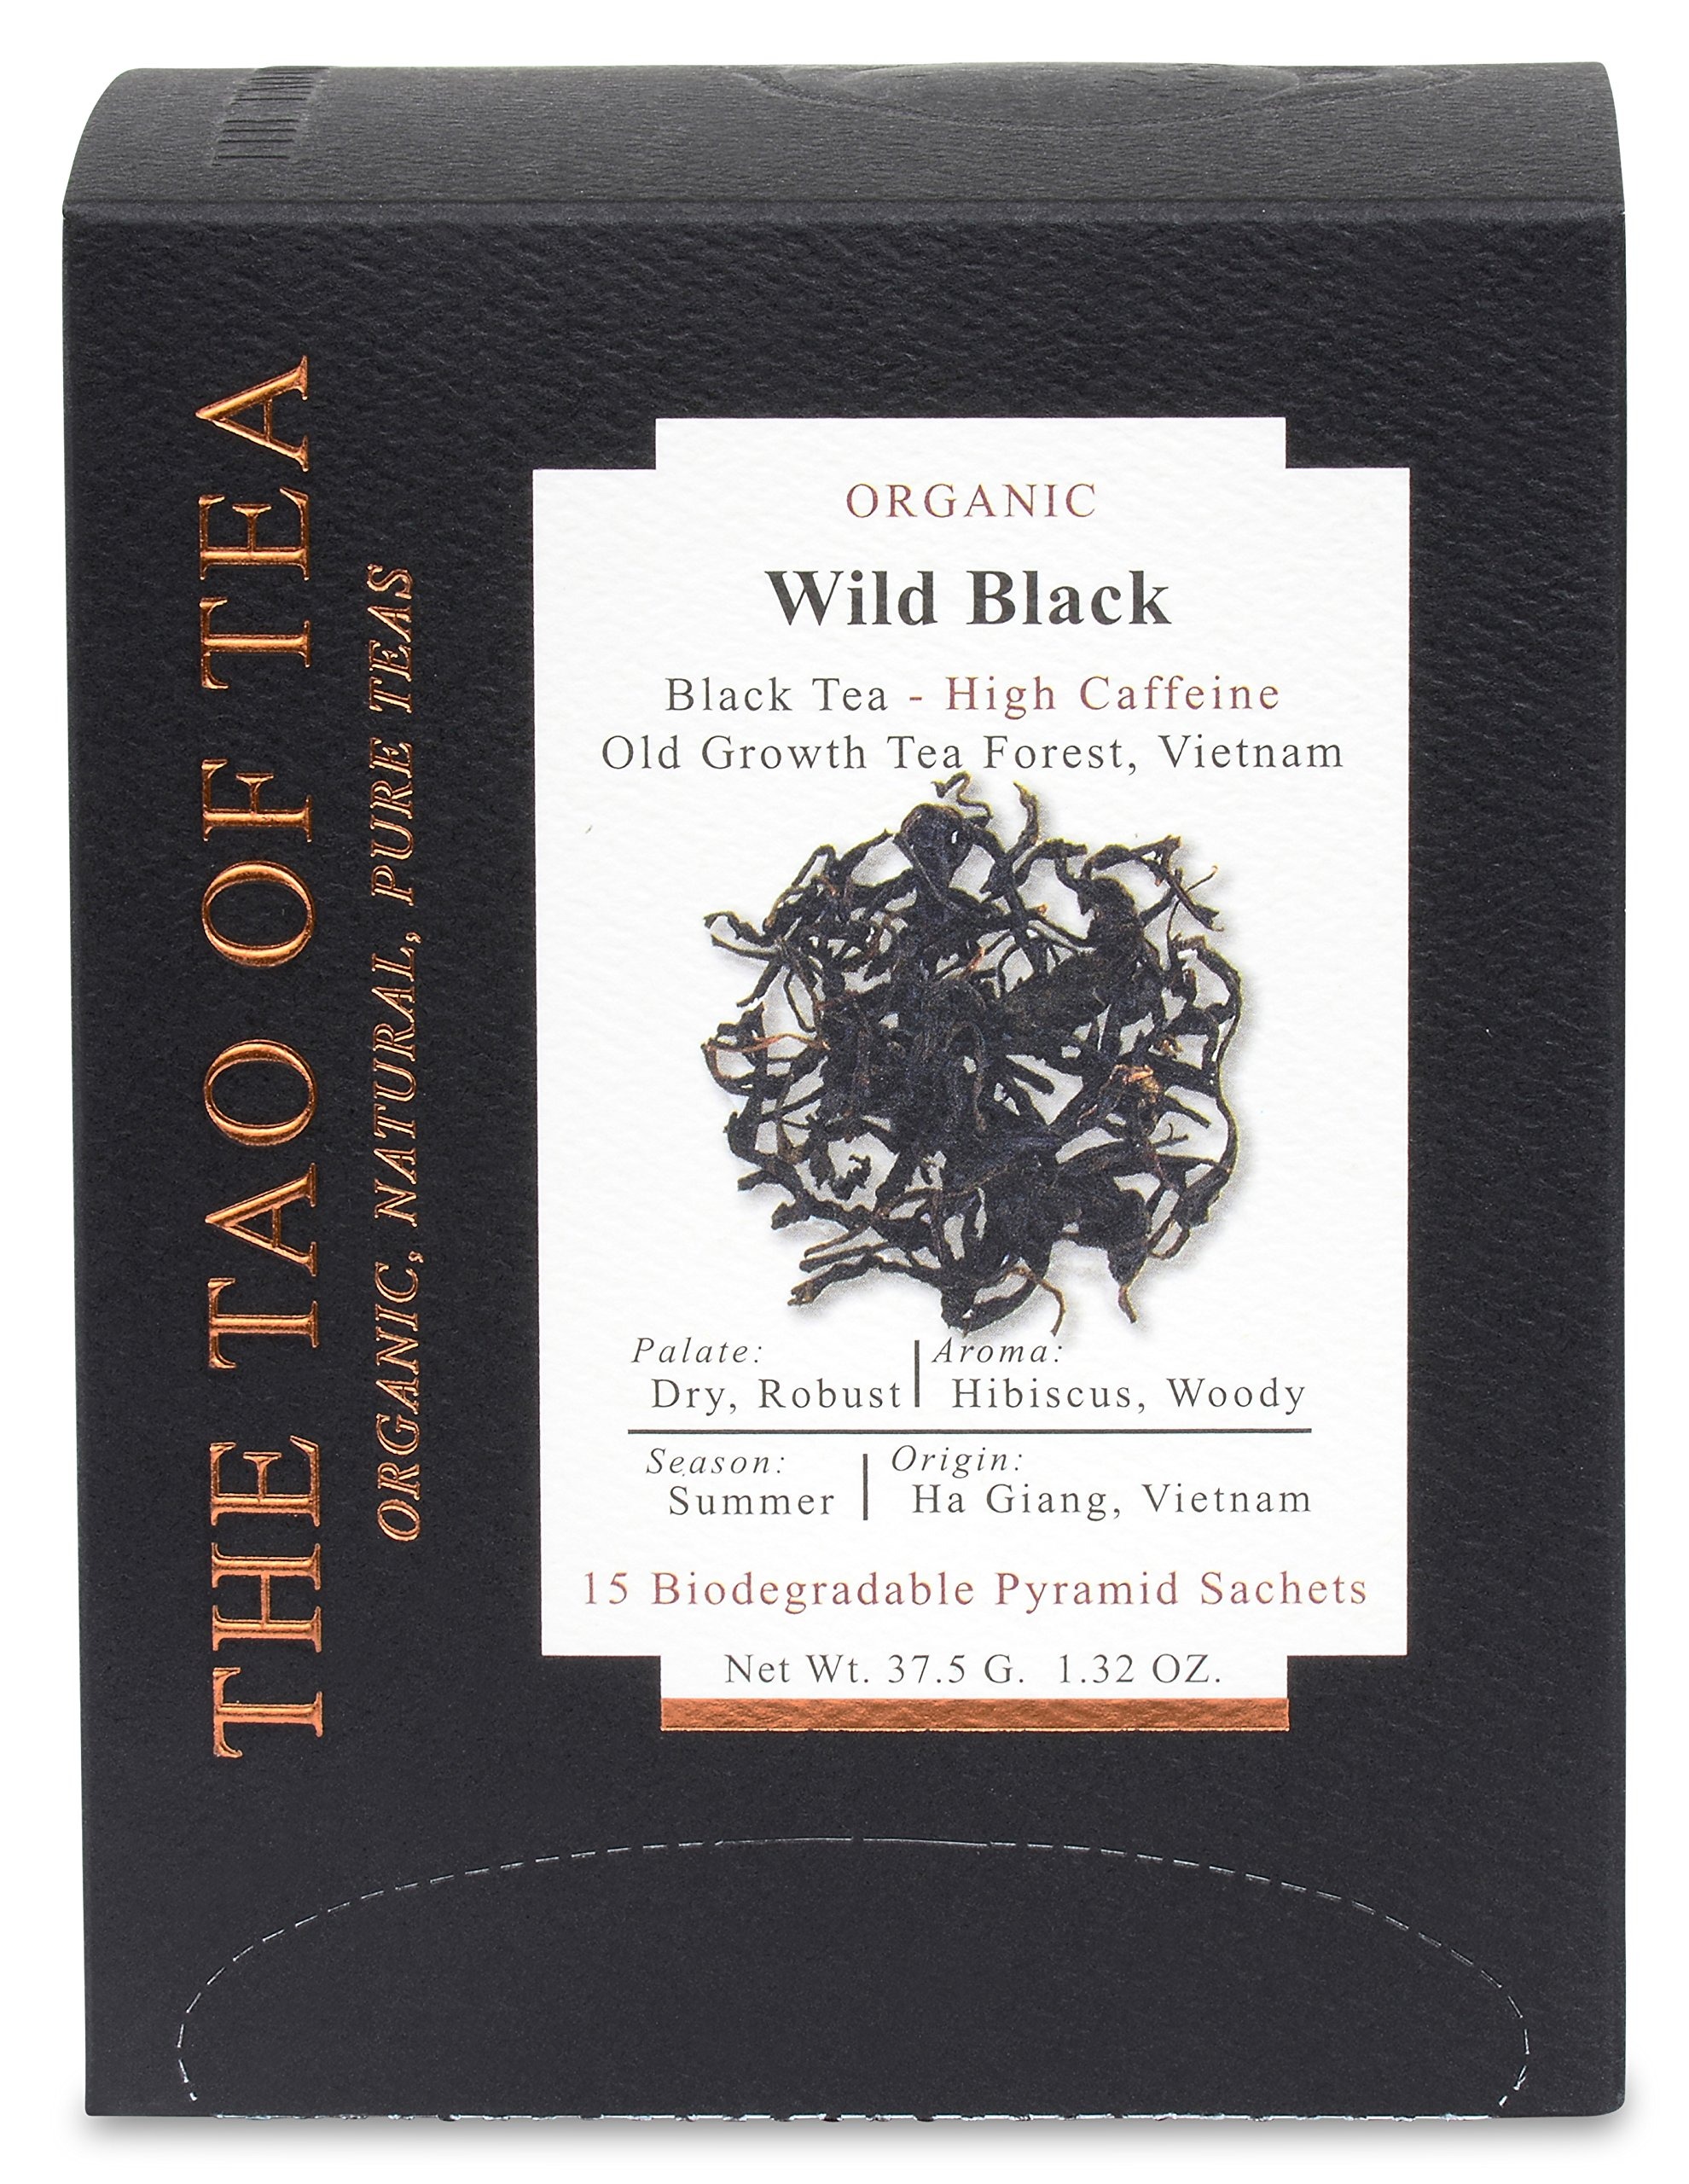
Item Name: The Tao of Tea Wild Black Box Pyramid Sachets, 1.32 Ounce
Bullet Point 1: 15 Count Box of Pyramid Sachets (Tea bags)
Bullet Point 2: Full-bodied, robust, amber-red brew with classic woodiness, mild dryness and an aroma similar to hibiscus
Bullet Point 3: A quality line of biodegradable pyramid sachet tea bags, The Premier Collection is a new way to drink our organic, whole leaf teas. Not all tea is made equal. We believe in representing generational tea makers who share their skill with heart.
Value: 1.32
Unit: Ounce

Price: 9.3